Aleksandr Tvardovsky

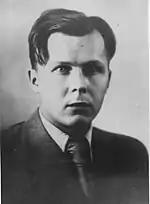
Tvardovsky in 1940

He left the village school because of poverty after attending only four classes and devoted himself entirely to literature. At the age of 18 he went to Smolensk, but was unable to find literary work. In the winter of 1930, after visiting Moscow, he returned to his native village. During this period, he entered a Pedagogical Institute with the help of a party official, but didn't finish his studies there. He completed his education later at the Institute of History, Philosophy and Literature in Moscow. His poem "The Land of Muravia" was written in 1934–36 and was favorably received by the critics. This poem, along with his other early narrative poem, "The Road to Socialism" (1931), were products of Tvardovsky's effort to come to terms with collectivization. He was awarded the Stalin Prize for "The Land of Muravia".